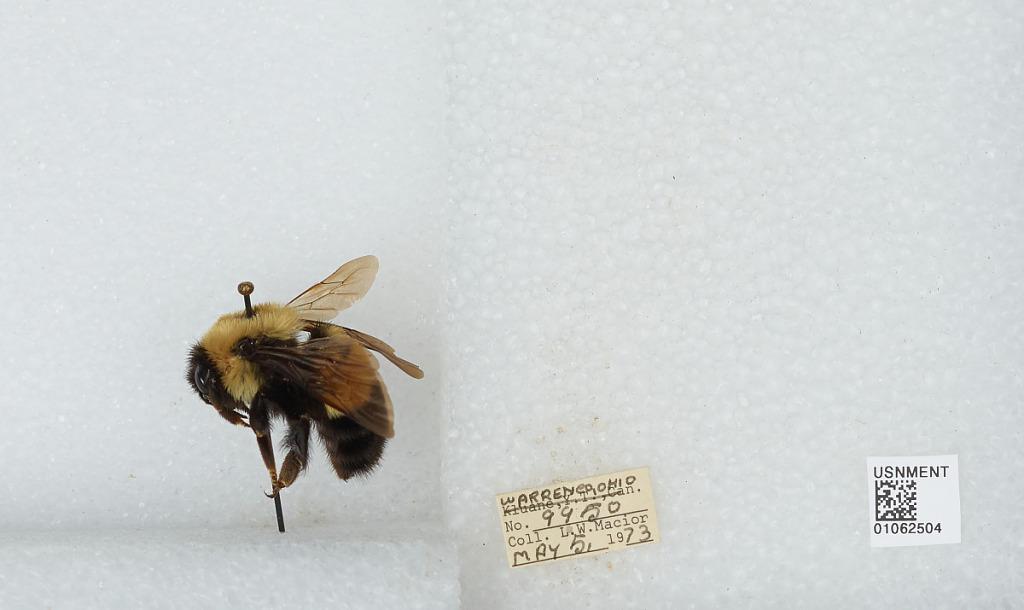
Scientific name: Bombus (Bombus) affinis Cresson
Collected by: L. Macior
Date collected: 1973-5-5
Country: United States
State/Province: Ohio
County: Warren
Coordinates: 39.4242, -84.1856